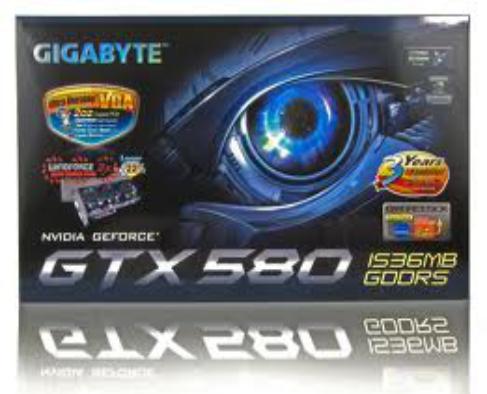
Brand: Gigabyte
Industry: Electronic